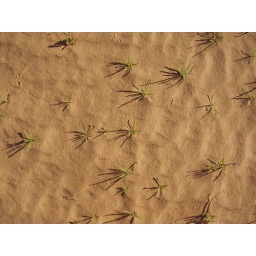
Small daisy plants, not yet in flower